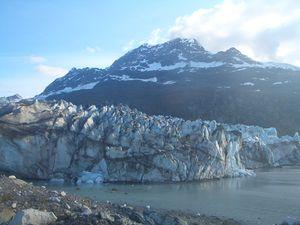
Le bassin de la Baie des Glaciers, situé en Alaska du Sud-Est, englobe la Baie des Glaciers et les montagnes et glaciers environnants. Il a été proclamé monument national américain le 25 février 1925, a ensuite été agrandi, et définit le 2 décembre 1980 comme parc national et réserve de la Baie des Glaciers en vertu de l'Alaska National Interest Lands Conservation Act, couvrant une superficie de 1 329 000 ha. En 1986, l'UNESCO a créé une réserve mondiale de biosphère de 23 000 ha. C'est la plus grande réserve de biosphère gérée par l'UNESCO dans le monde. En 1992, l'UNESCO a désigné cette zone comme faisant partie d'un site du patrimoine mondial, s'étendant sur une superficie de 98 000 km², qui comprenait également le Parc national de Wrangell–Saint-Élie, le parc national Kluane et le parc Tatshenshini-Alsek. Une partie du parc national est également une réserve intégrale couvrant 1 076 000 ha.